Victory Road (2004)

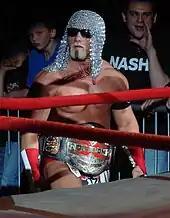
Petey Williams as TNA X Division Champion

In TNA's X Division, the TNA X Division Champion Petey Williams was scripted to defend the championship against A.J. Styles. The narrative plot assigned to their rivalry began when Williams assaulted Styles after he defeated Kid Kash in a Tables match on the previous weekly PPV. Williams and the alliance he was associated with at the time, Team Canada, repeatedly attacked Styles following the event on "Impact!". Styles become the number one contender to the X Division Championship by winning a match involving six other men on the October 1 episode of "Impact!", setting up a match between the two at Victory Road for the championship.